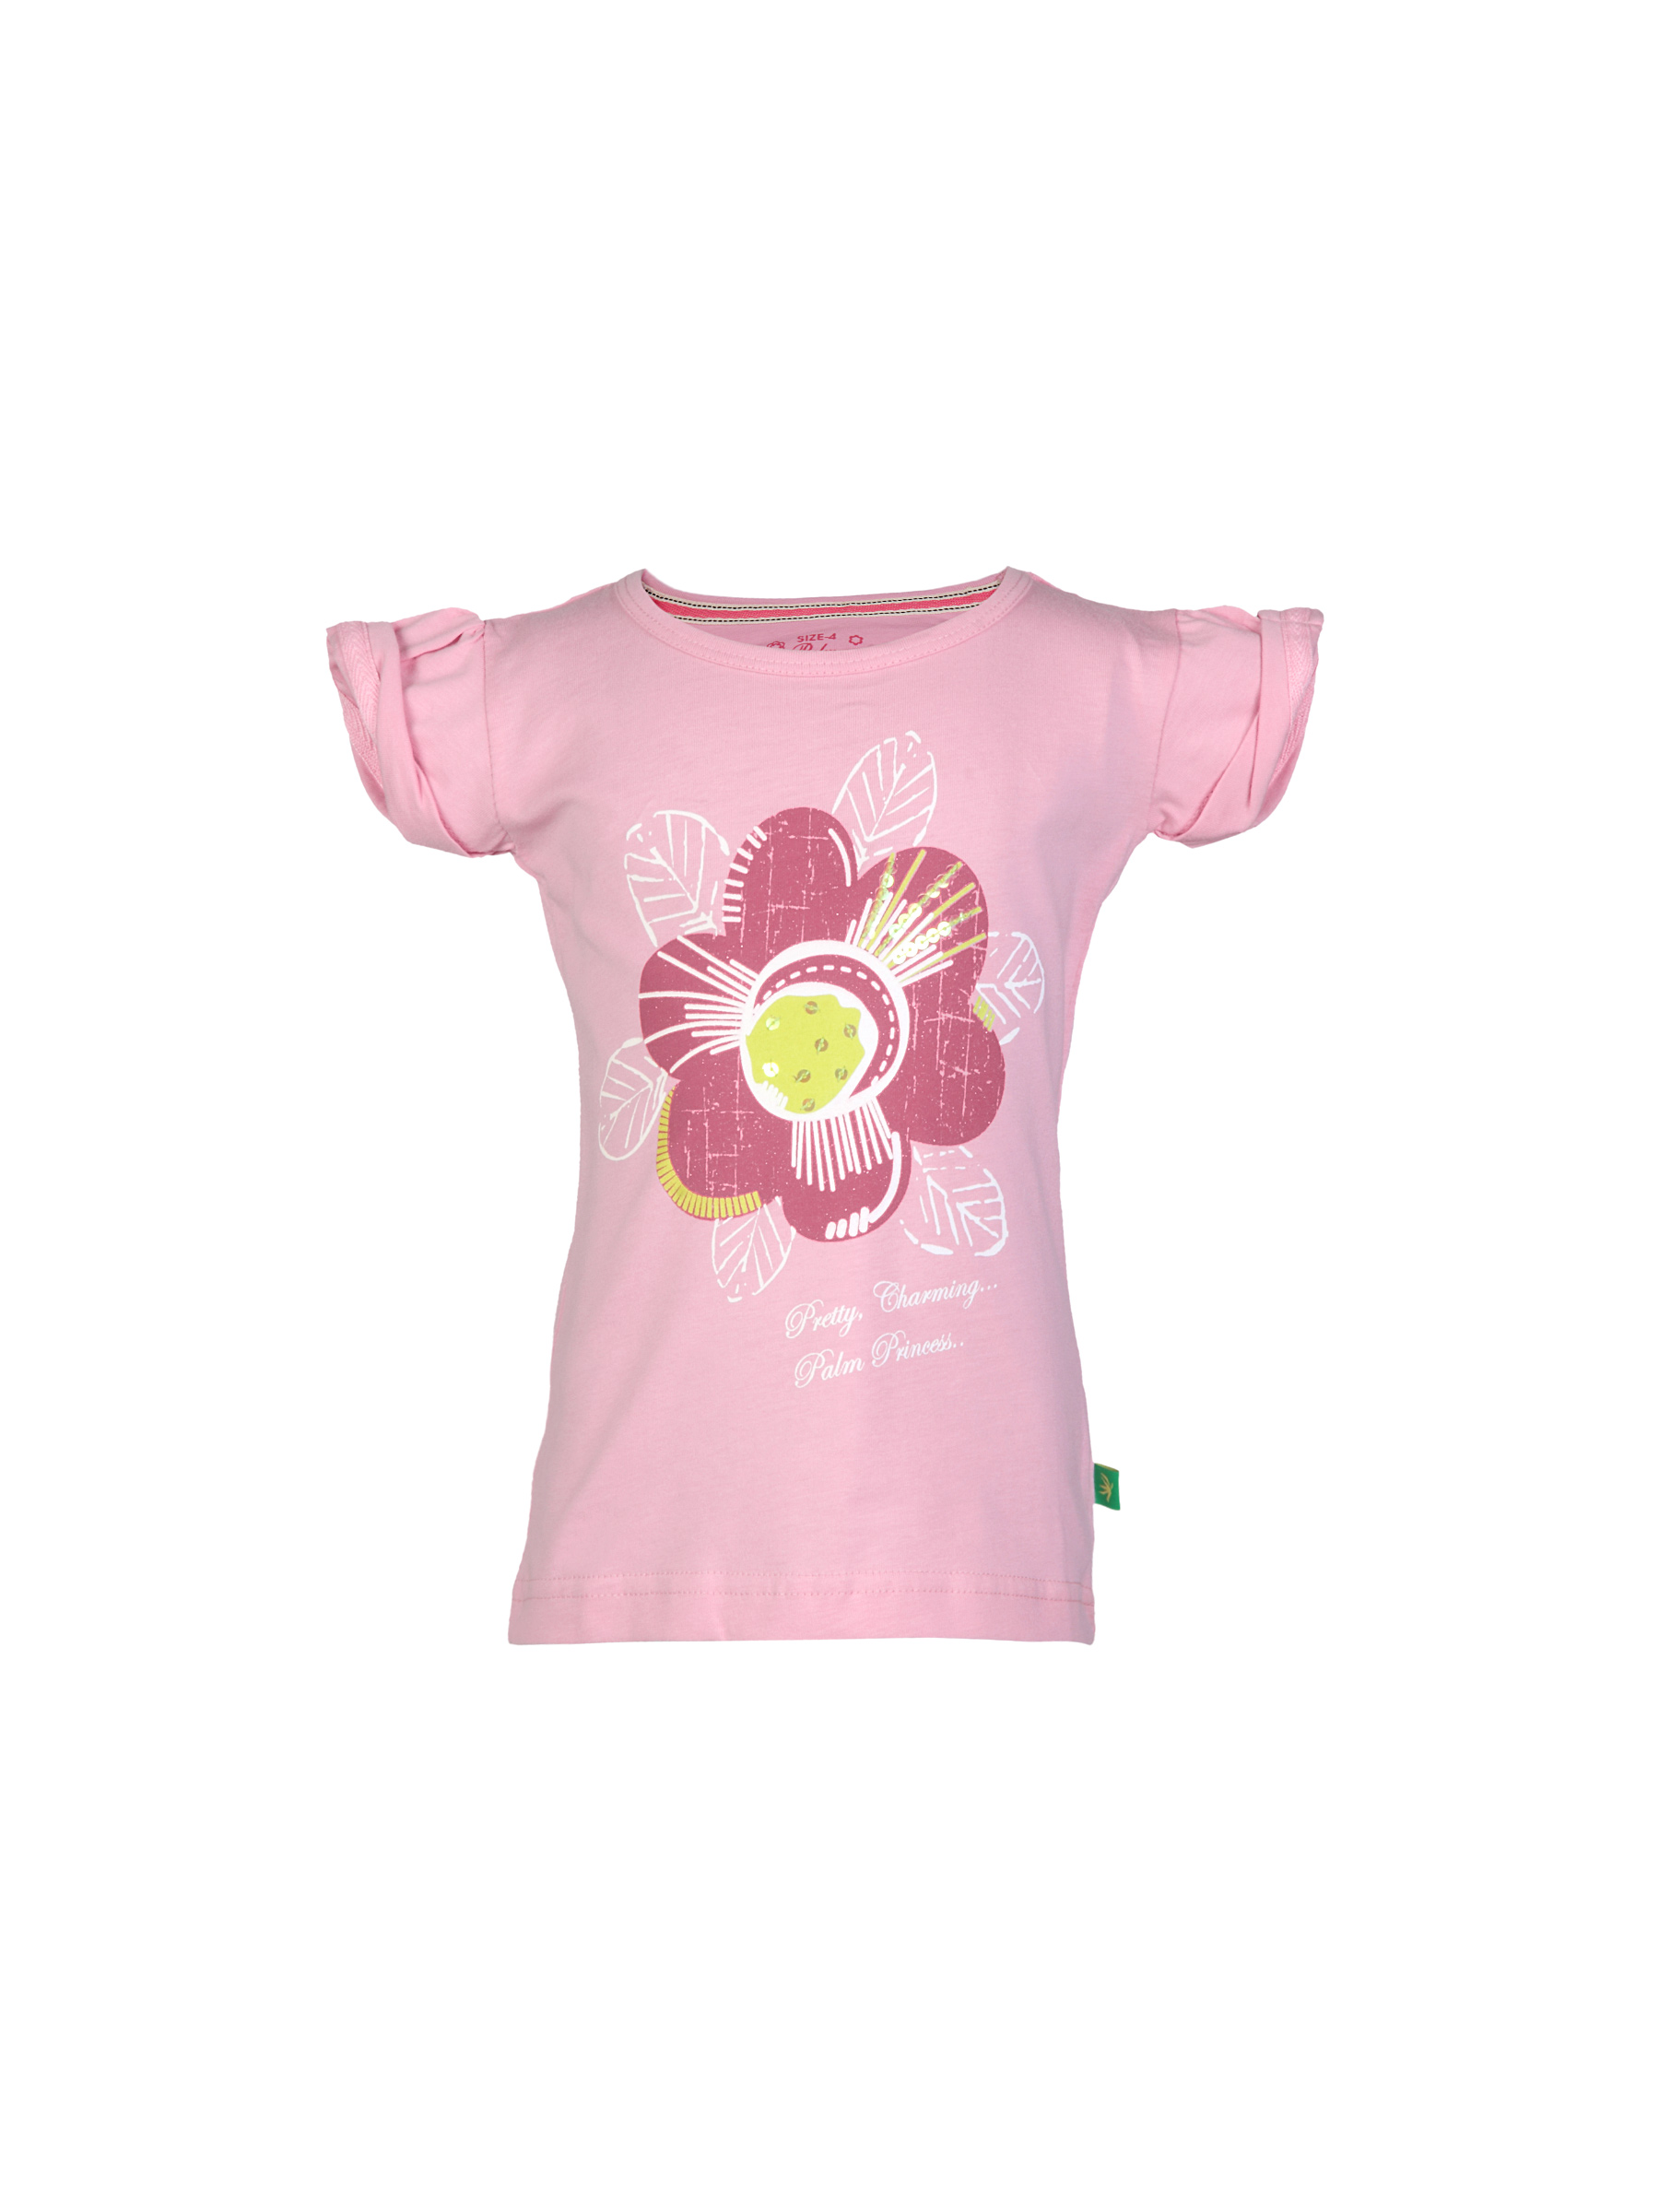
Gini and Jony Girls Printed Pink Top
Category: Apparel / Topwear / Tops
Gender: Girls
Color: Pink
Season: Summer 2012
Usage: Casual